Outer Temple

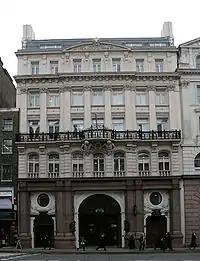
The Outer Temple building at 222 Strand - a passage through to Middle Temple leads from the left entrance

There is a 19th-century building called "The Outer Temple", situated between Strand and Essex Court/Brick Court (of the Middle Temple), just outside the Middle Temple boundary in the City of Westminster, and directly opposite the Royal Courts of Justice. It is occupied by barristers (as well as a branch of a retail bank) but is not directly related to the historic Outer Temple.